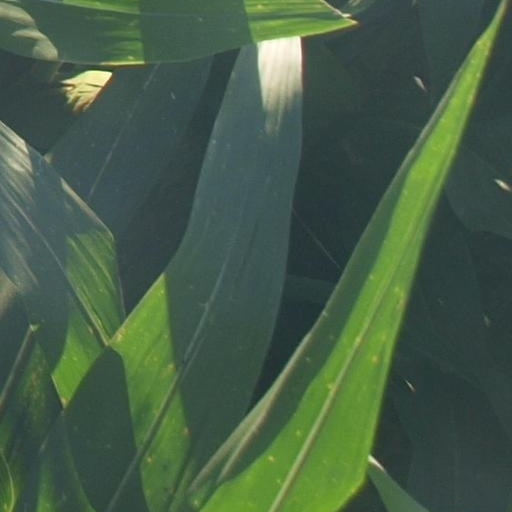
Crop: maize; corn